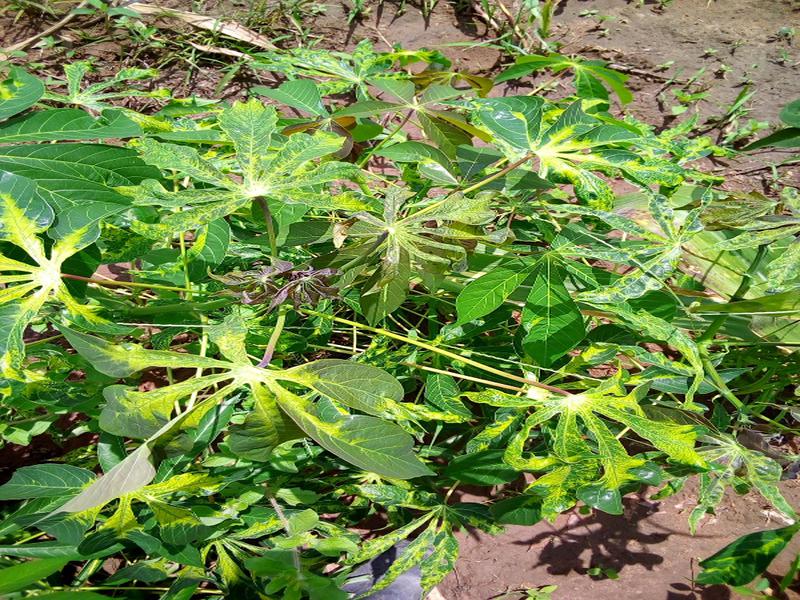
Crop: cassava
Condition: mosaic_disease